London Buses route 252

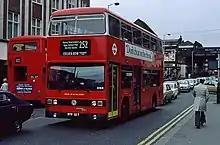
Leyland Titan in Romford in April 1980

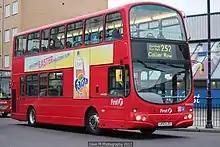
First London Wright Eclipse Gemini bodied Volvo B7TL in March 2013

Route 252 originally operated within Romford. On 8 January 1958, it was extended to Collier Row and converted to double deck operation with AEC Regent III RTs. From 26 November 1958 it was extended to Hornchurch.